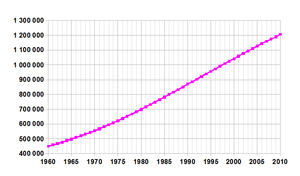
L'Inde compte 1,3 milliard d'habitants dont la moitié a moins de 25 ans. En 2016 elle compte 1,26 milliard d'habitants soit 17,5 % de la population mondiale. Elle est le deuxième pays le plus peuplé au monde après la Chine et devrait devenir le plus peuplé vers 2025. Le taux de croissance de sa population était de 1,2 % en 2014.